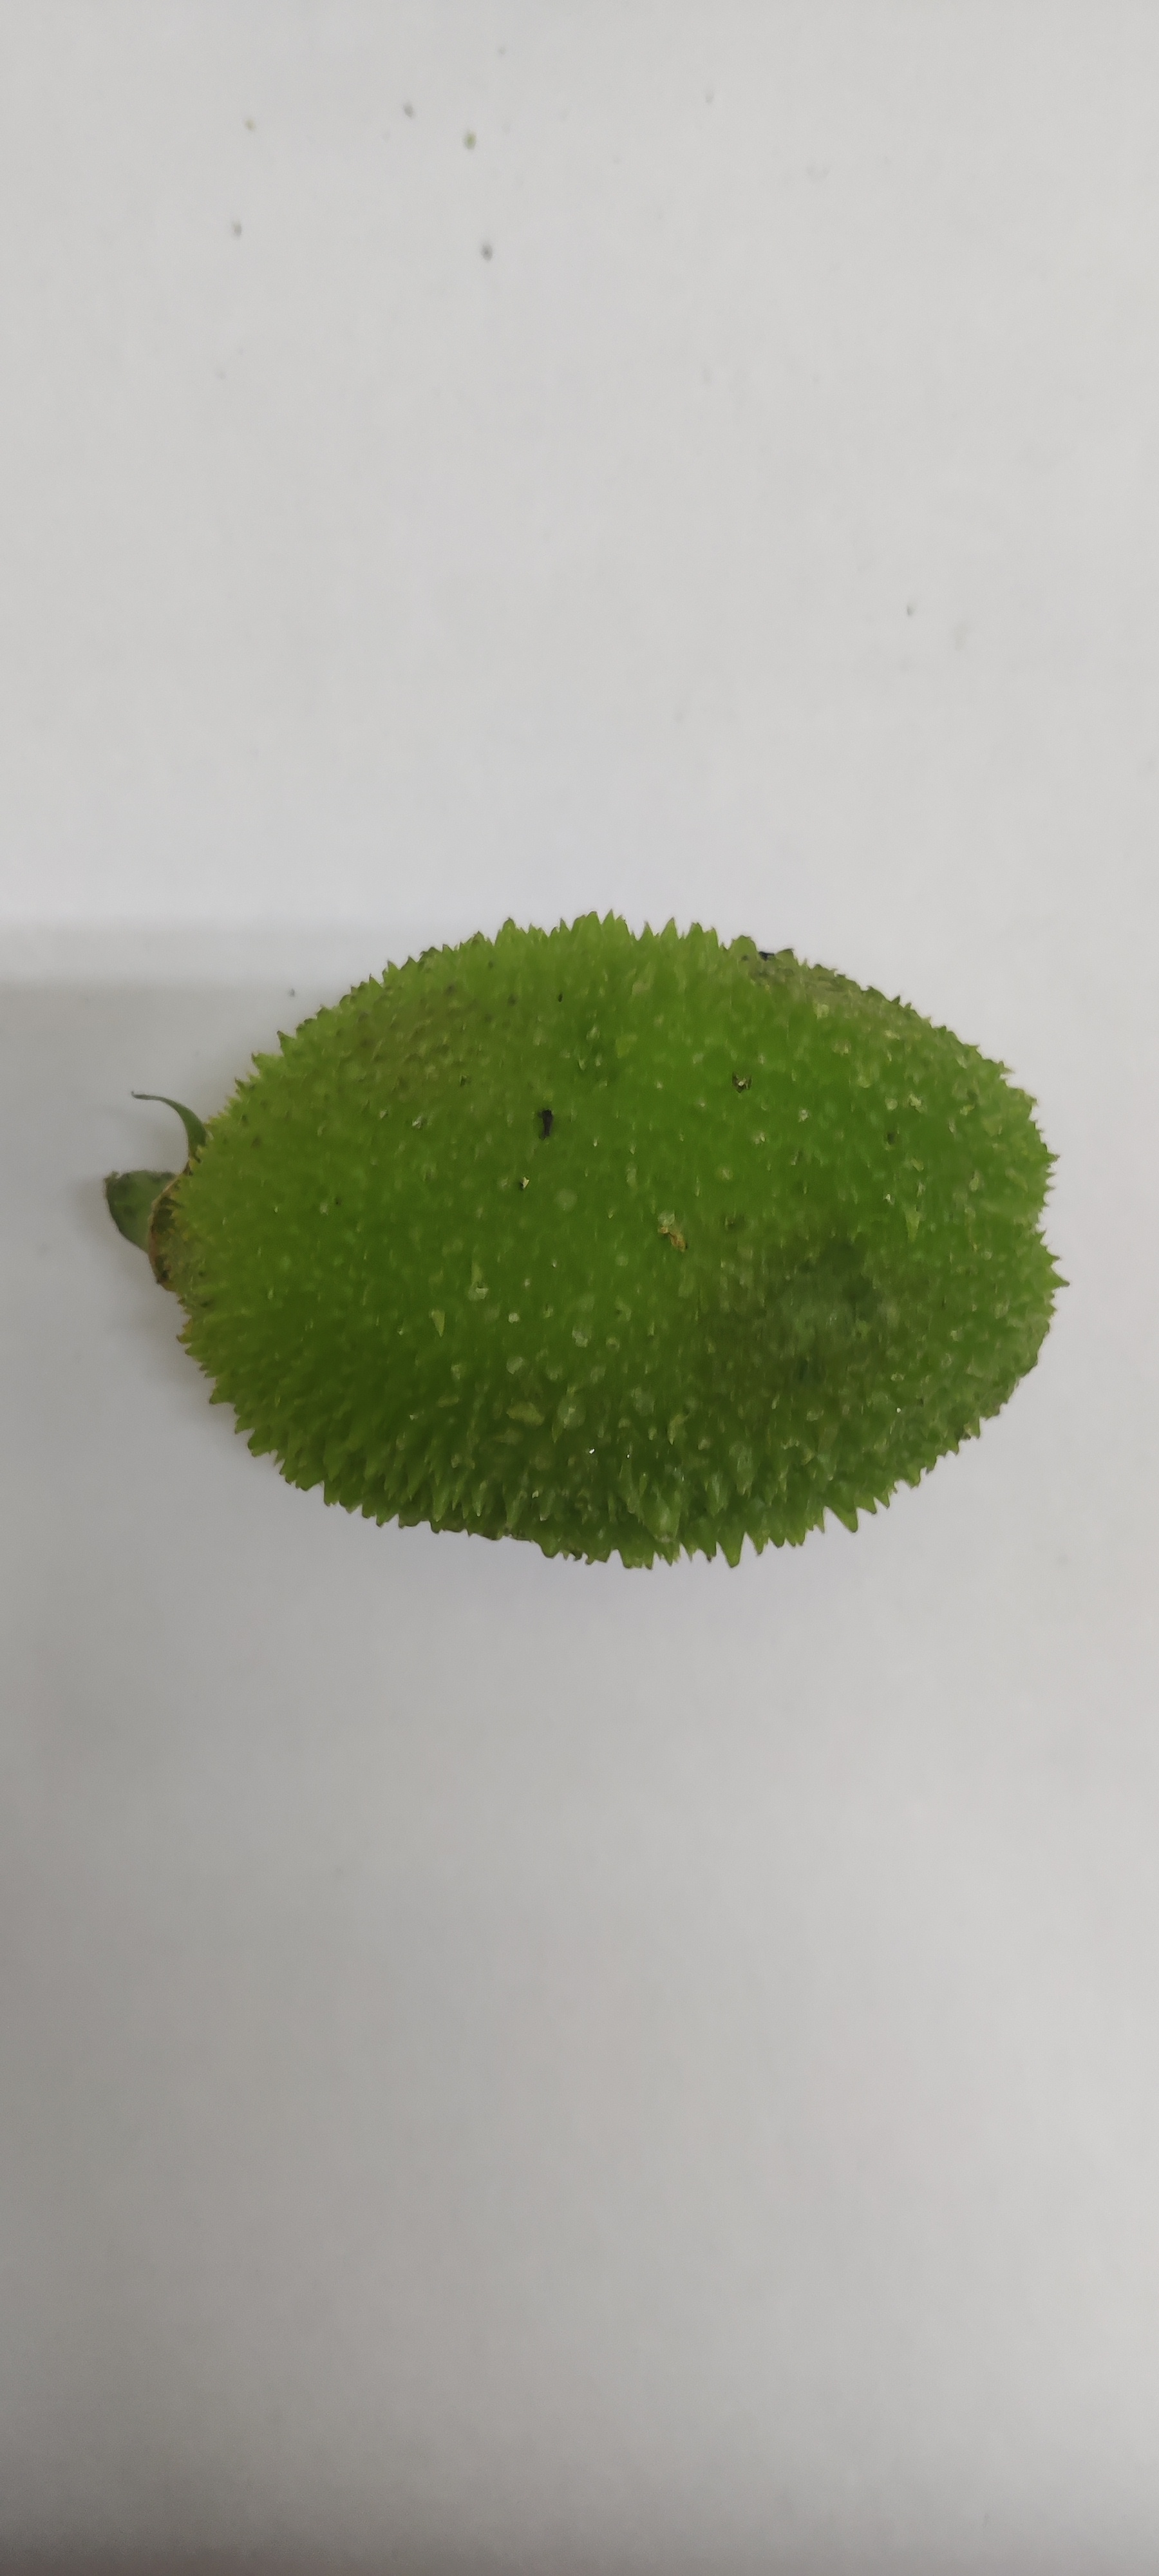
Crop: Spiny Gourd
Condition: Fresh